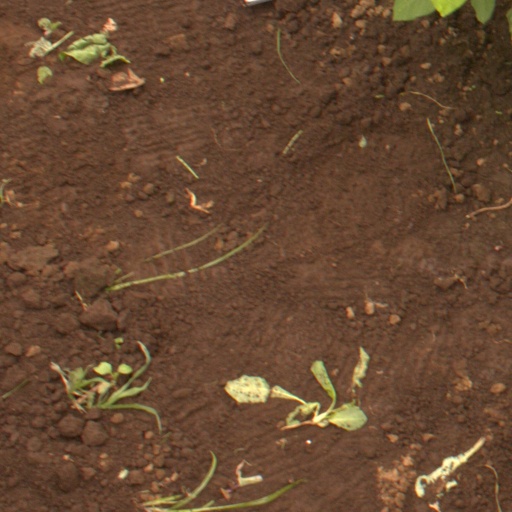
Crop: soybean